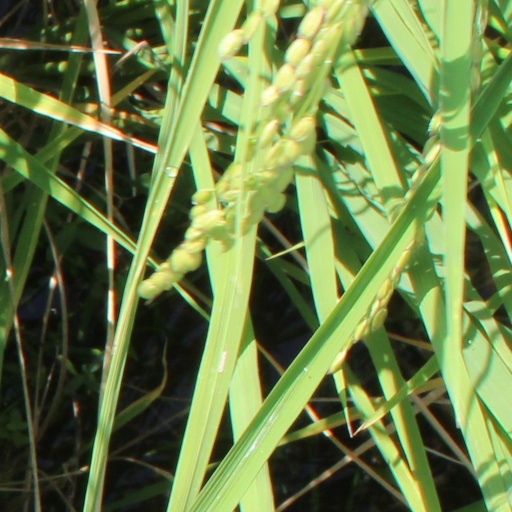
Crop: rice